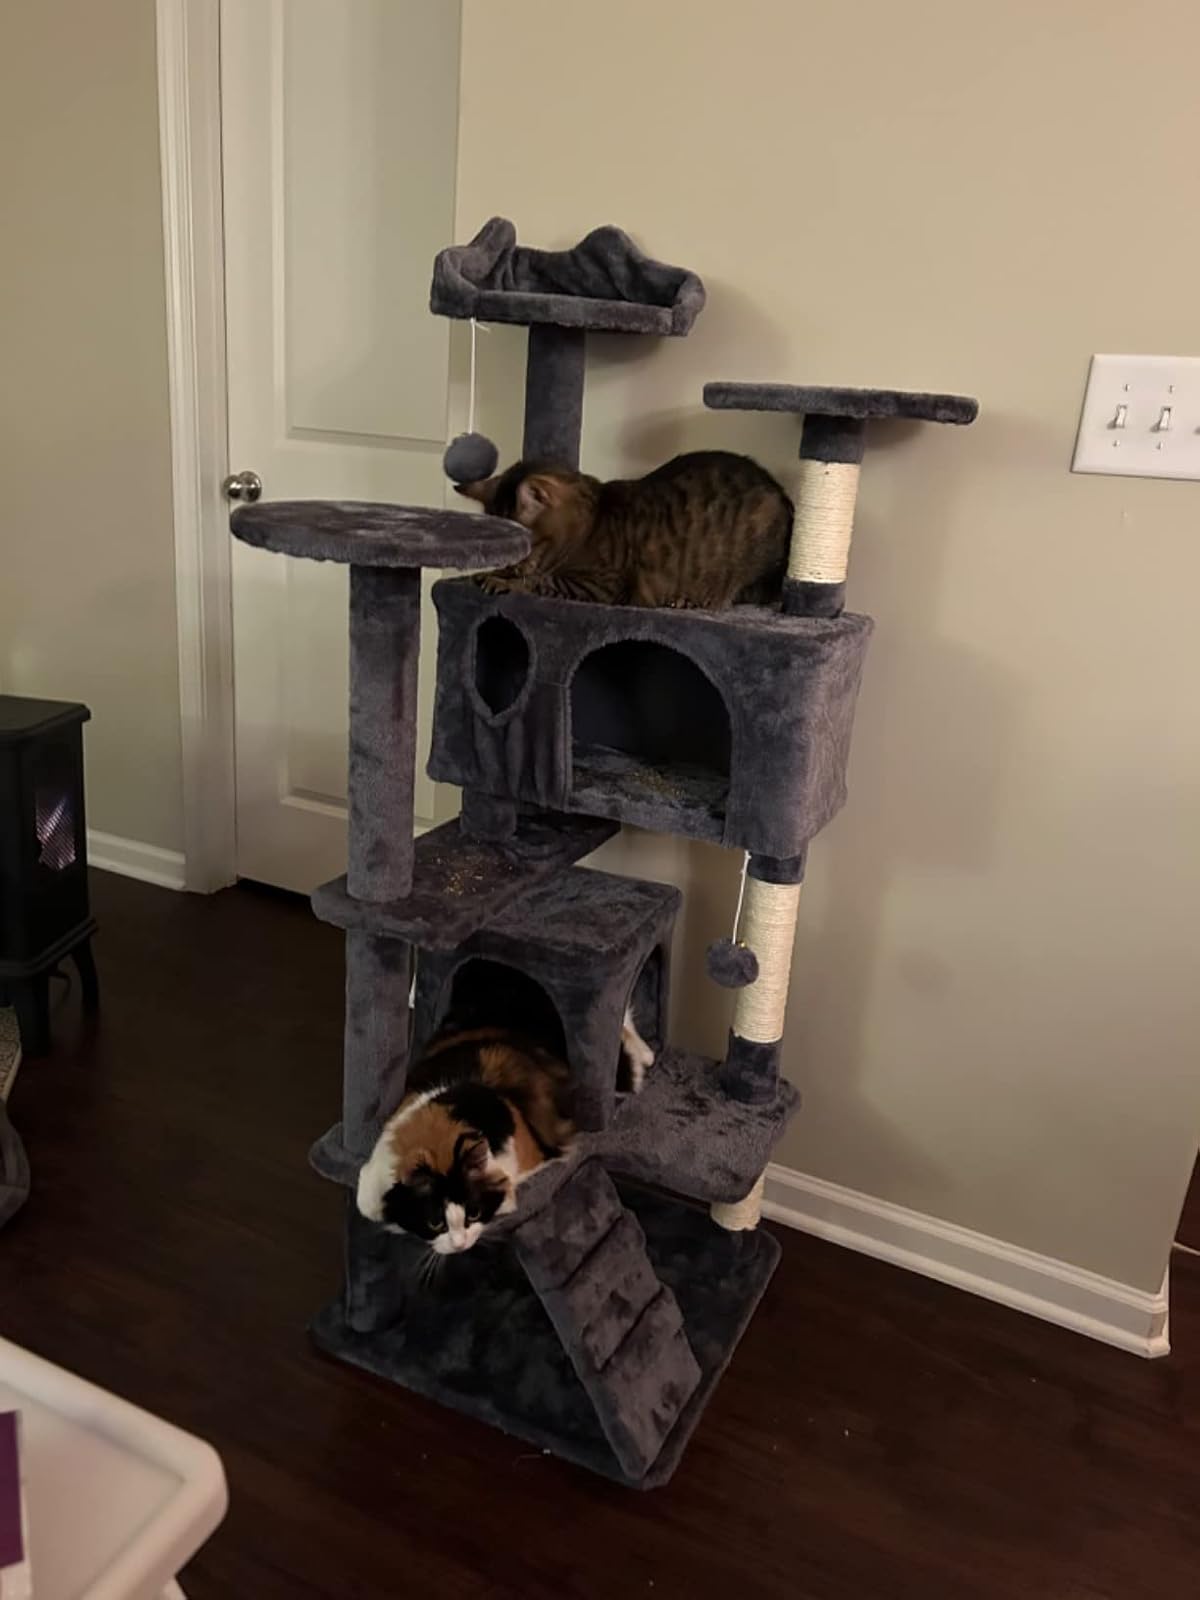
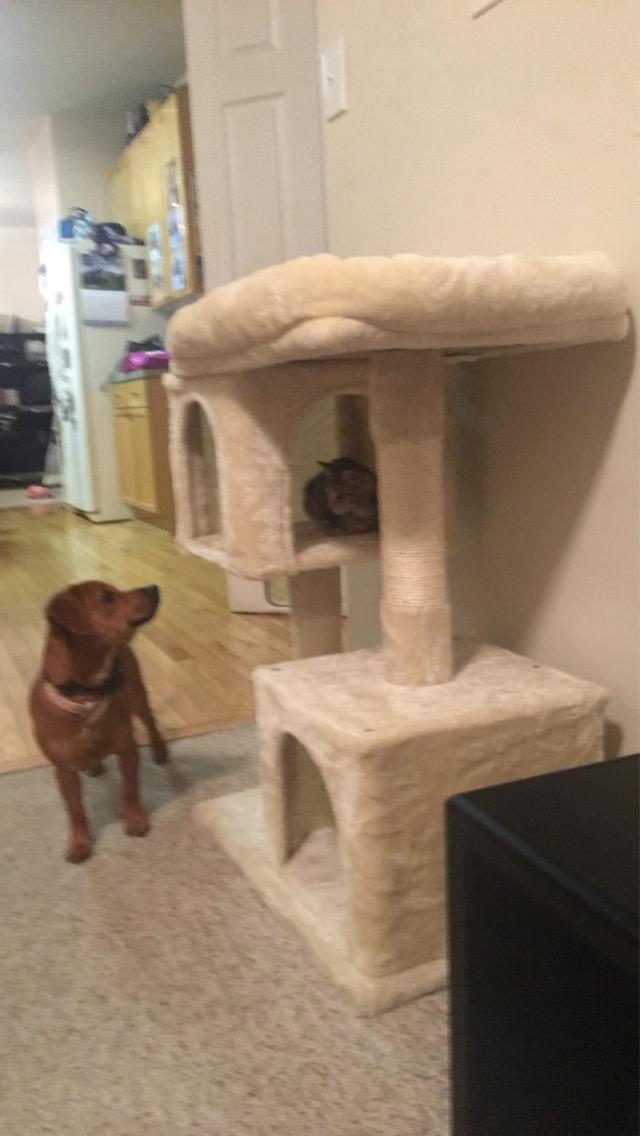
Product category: items_cat tree
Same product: no